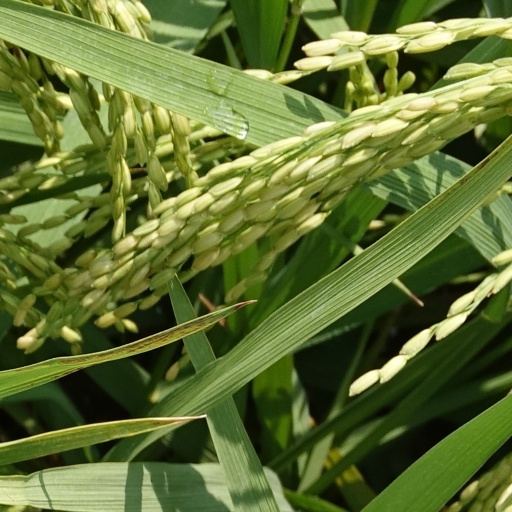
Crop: rice